North Pacific right whale

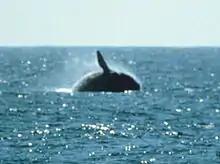
Breaching right whale, Half Moon Bay, California, March 20, 1982, photo by Jim Scarff

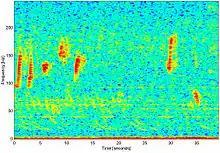
Spectrogram of a right whale "upcall" recorded in the SE Bering Sea, Sue Moore, NMFS National Marine Mammal Laboratory (help in <a href="http%3A//www.listenforwhales.org/NetCommunity/Page.aspx%3Fpid%3D444">interpreting spectrograms)

There have been very few, short visual observations of right whale behavior in the North Pacific. The mid-19th century whaling onslaught occurred before there was much scientific interest in whale behavior, and included no scientific observation. By the time scientific interest in this species developed, very few whales remained and nowhere in the eastern North Pacific or Bering Sea could observers reliably find them. Based on limited observations in the 19th century, it was noted that the more extensively whaling was conducted, the whales became aggressive and harder to approach. These traits correspond to observations made in 2014 documenting that these whales seem to be sensitive to the presence of surface vessels, swimming away or submerging for longer periods of time, enough for onlookers and observers to lose sight of them. Pre-World War I whaling logs from Japan also describe right whales as being among the most sensitive of targeted baleen or toothed species to the impacts of whaling, as they immediately fled from locations where whaling took place, possibly abandoning their habitat for good.